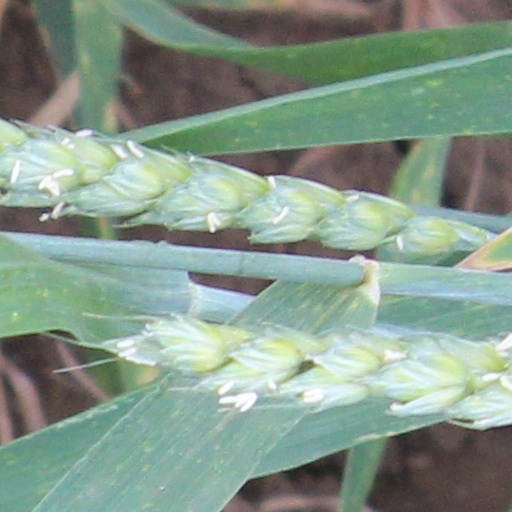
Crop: wheat